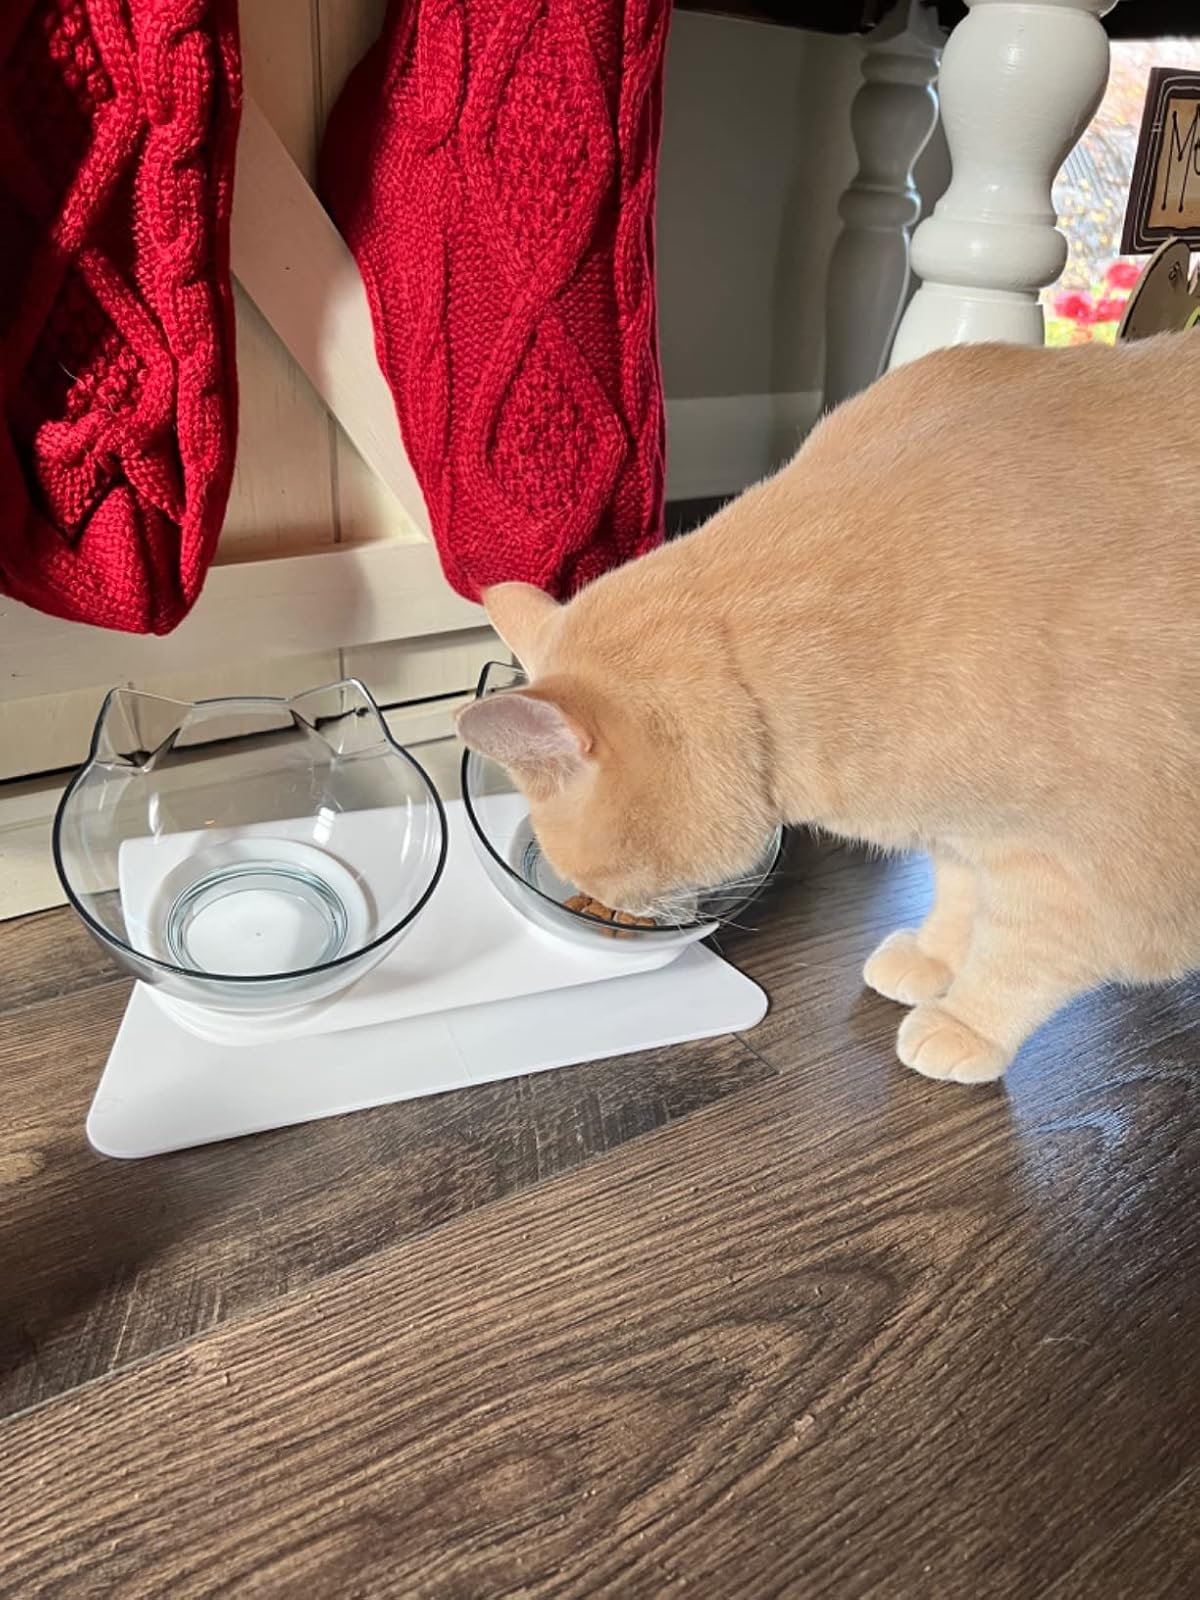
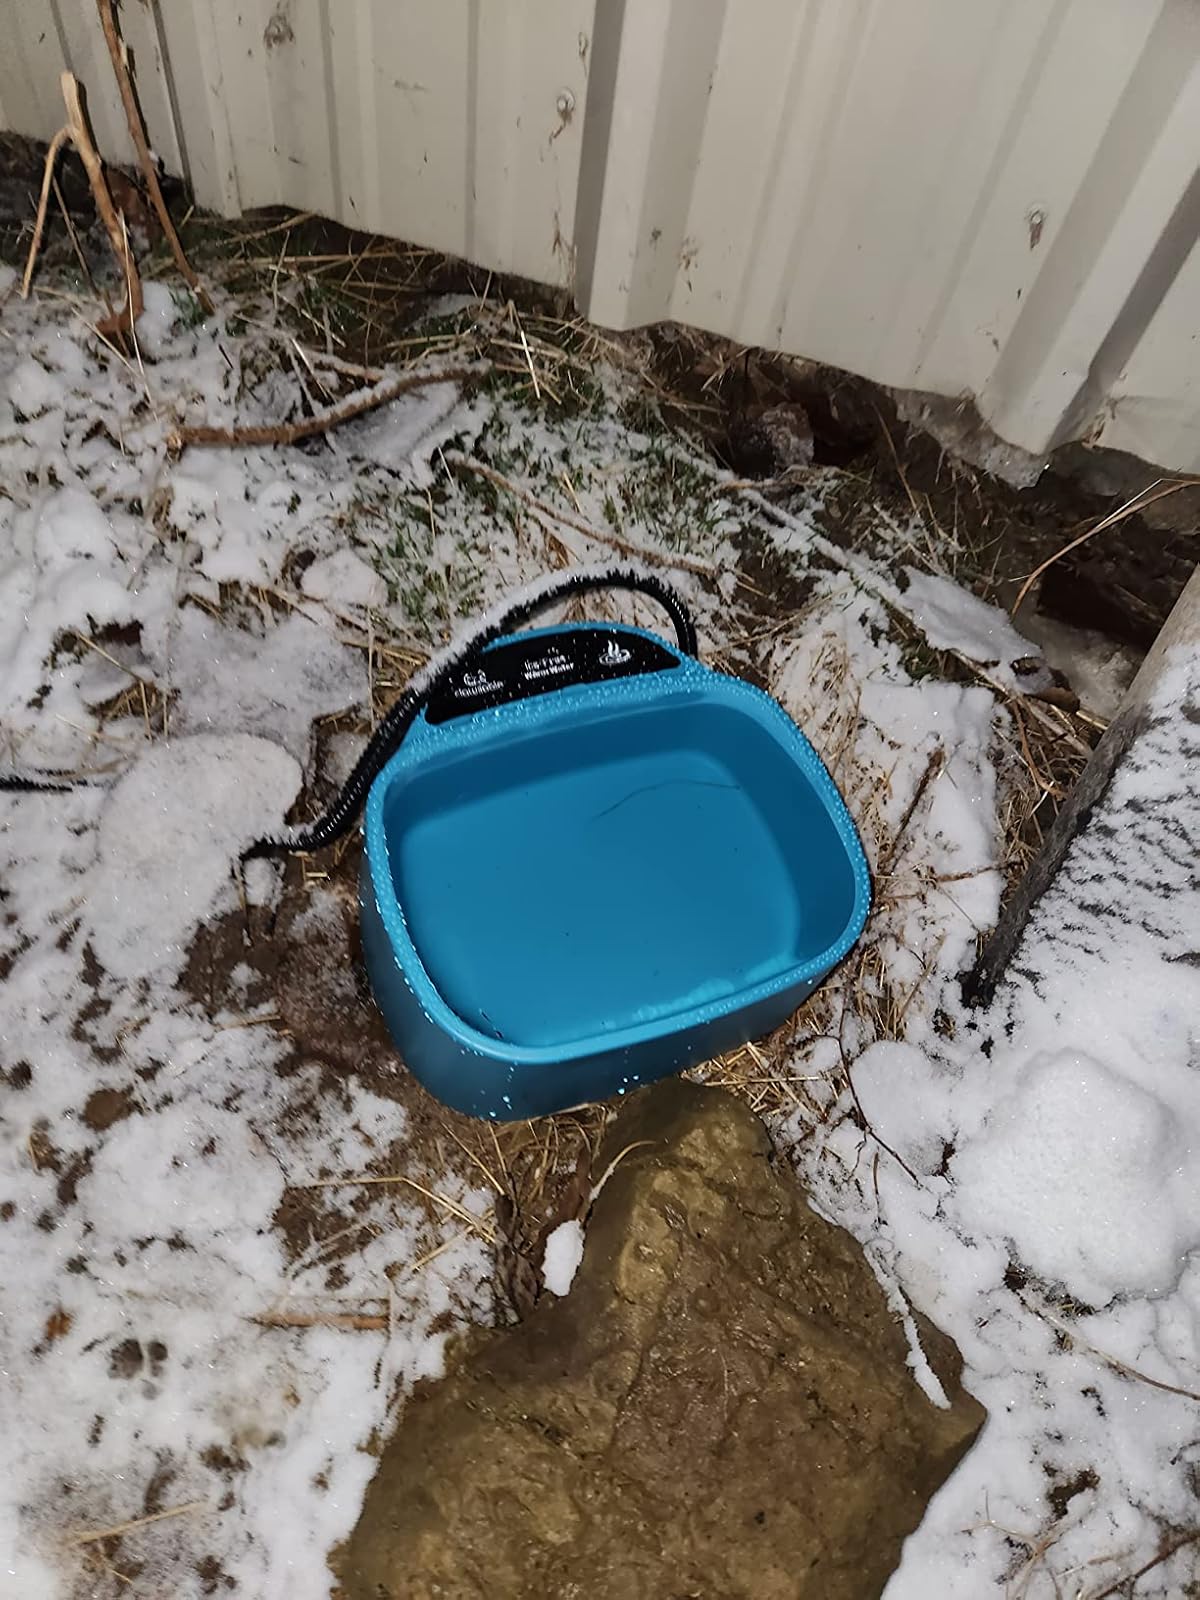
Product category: items_bowl
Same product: no